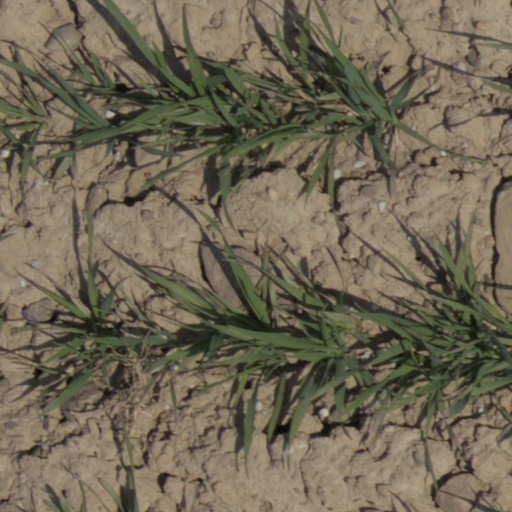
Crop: wheat